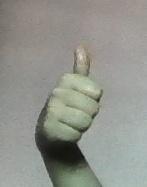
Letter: aleff